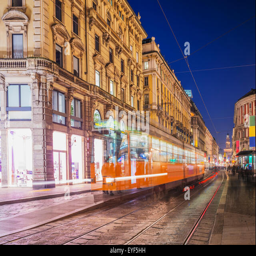
motion blur of the tram traveling down the street